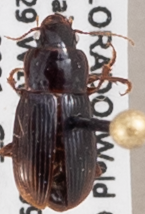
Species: Harpalus desertus
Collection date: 2021-05-26
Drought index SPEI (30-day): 1.166
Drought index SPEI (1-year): -0.676
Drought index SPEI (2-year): -0.128